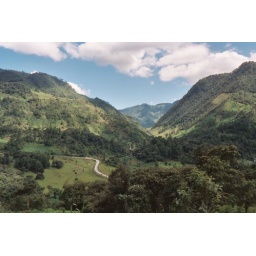
On the gravel road from Tzalbal to Nebaj. Photo taken while standing in the back of a moving pickup truck.